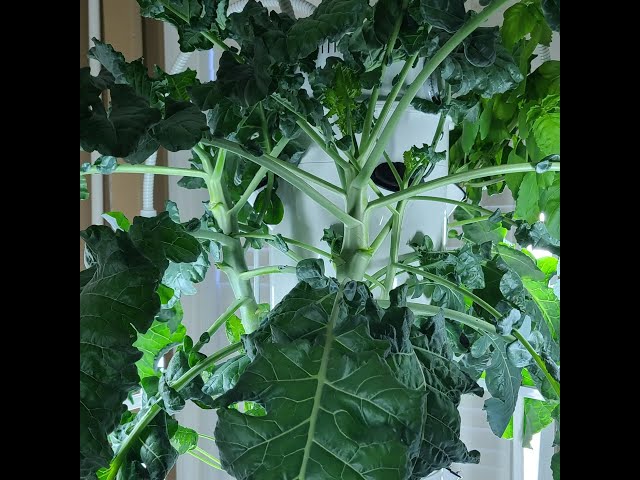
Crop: unknown
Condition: broccoli